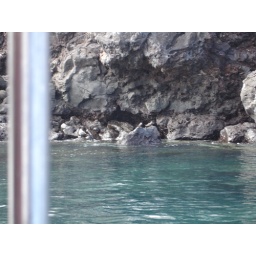
488 Lava wall by water